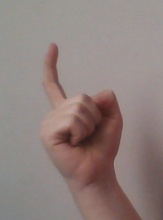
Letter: ra